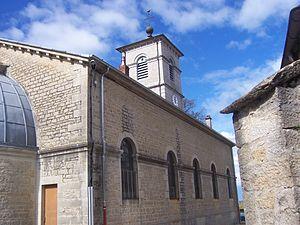
Eglise de Passenans
Passenans est une commune française située dans le département du Jura en région Bourgogne-Franche-Comté dans la région naturelle de moyenne montagne du Revermont.